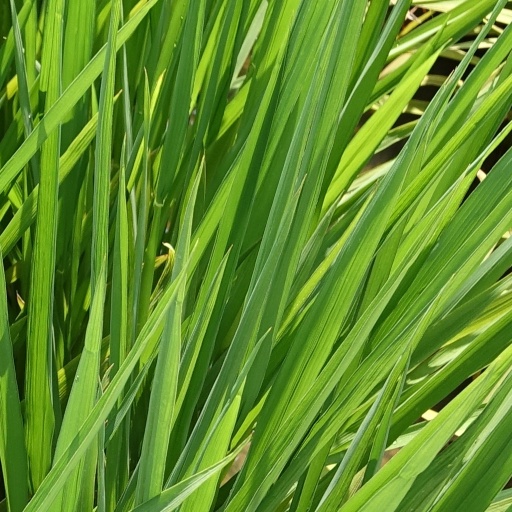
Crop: rice